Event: Ecuador Earthquake
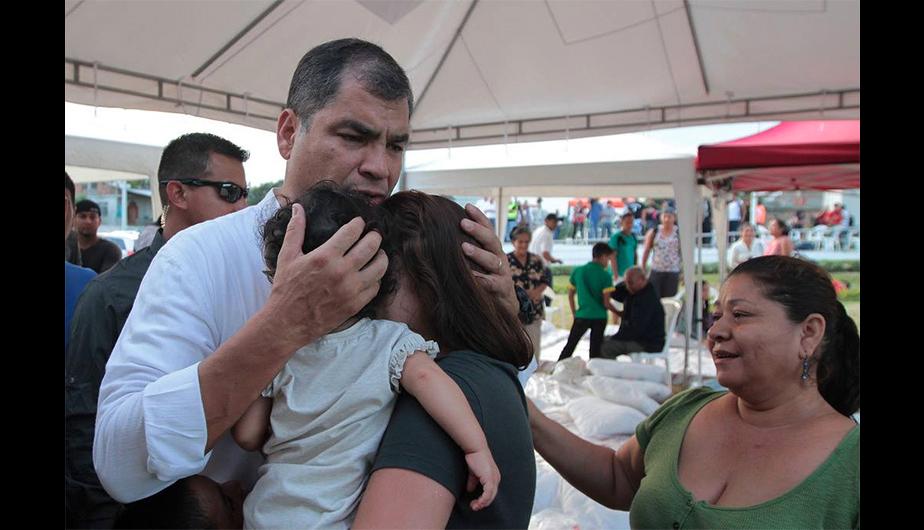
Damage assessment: no_damage